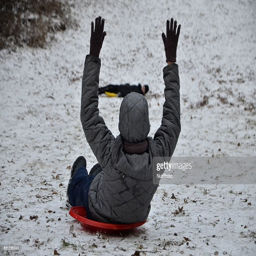
people enjoy on cover of snow .